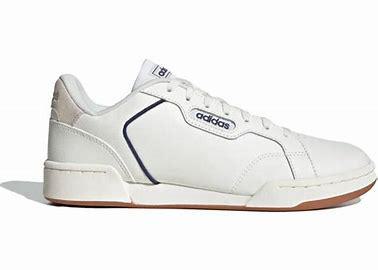
Brand: Adidas
Model: Roguera